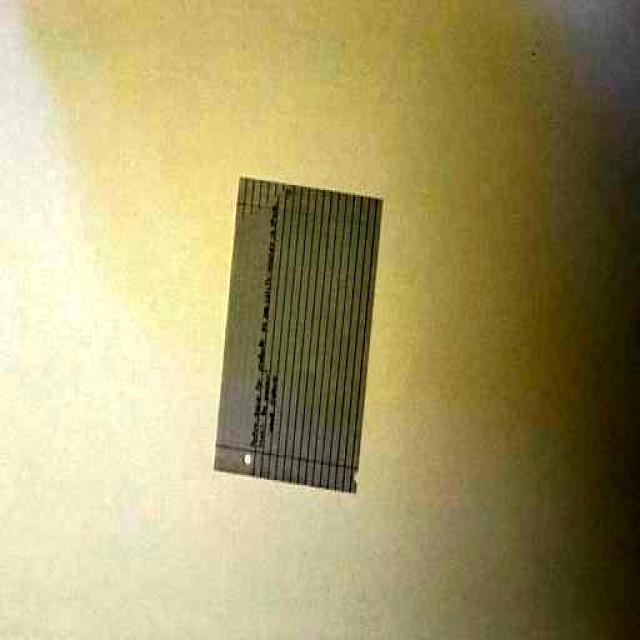
Label: Paper